Iain Thomson

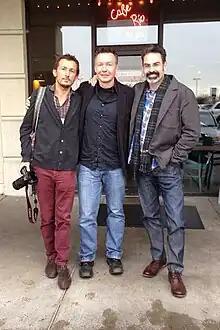
Left to right: Tao Ruspoli, Mark Wrathall and Iain Thomson, November 2013

Iain D. Thomson (born 1968) is an American philosopher and Distinguished Professor of Philosophy at the University of New Mexico (UNM). He is a well-known expert on Martin Heidegger.